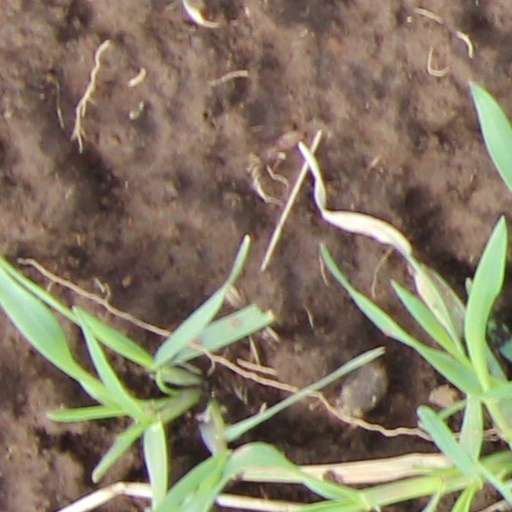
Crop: wheat